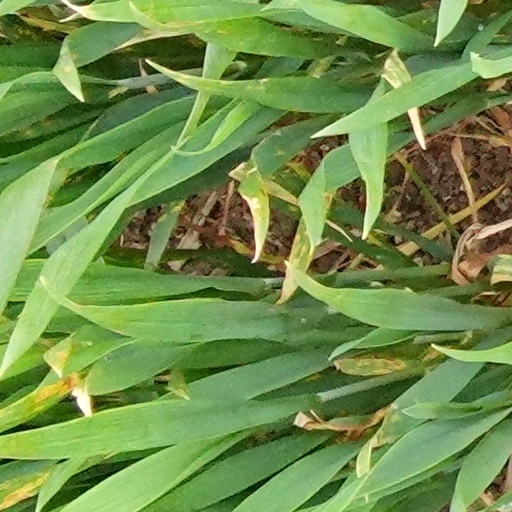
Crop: wheat